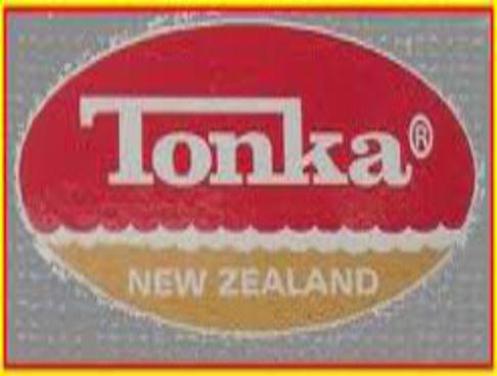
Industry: Leisure